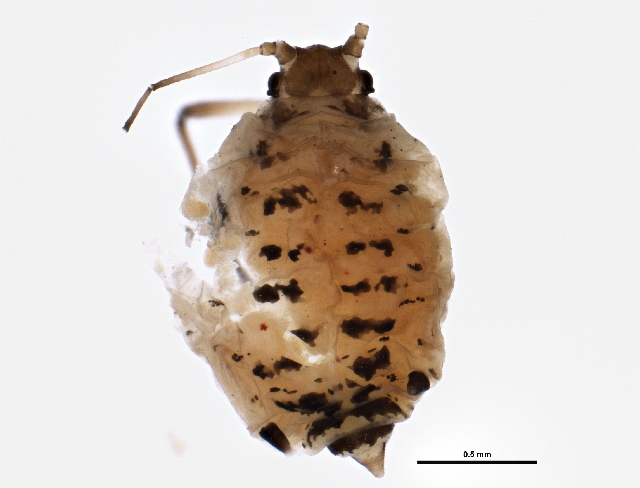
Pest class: cabbage_aphid